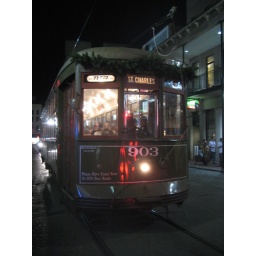
a street car in the big easy.